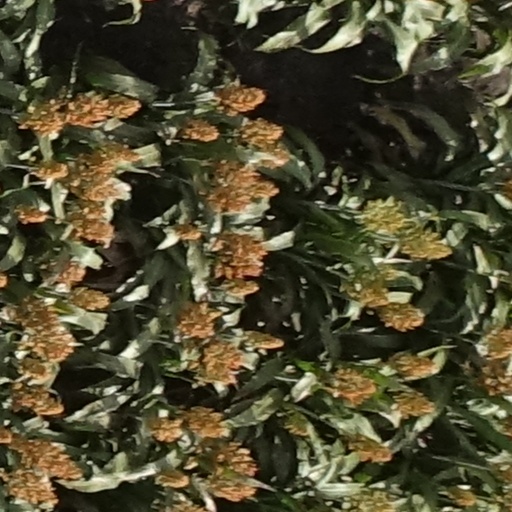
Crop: sorghum